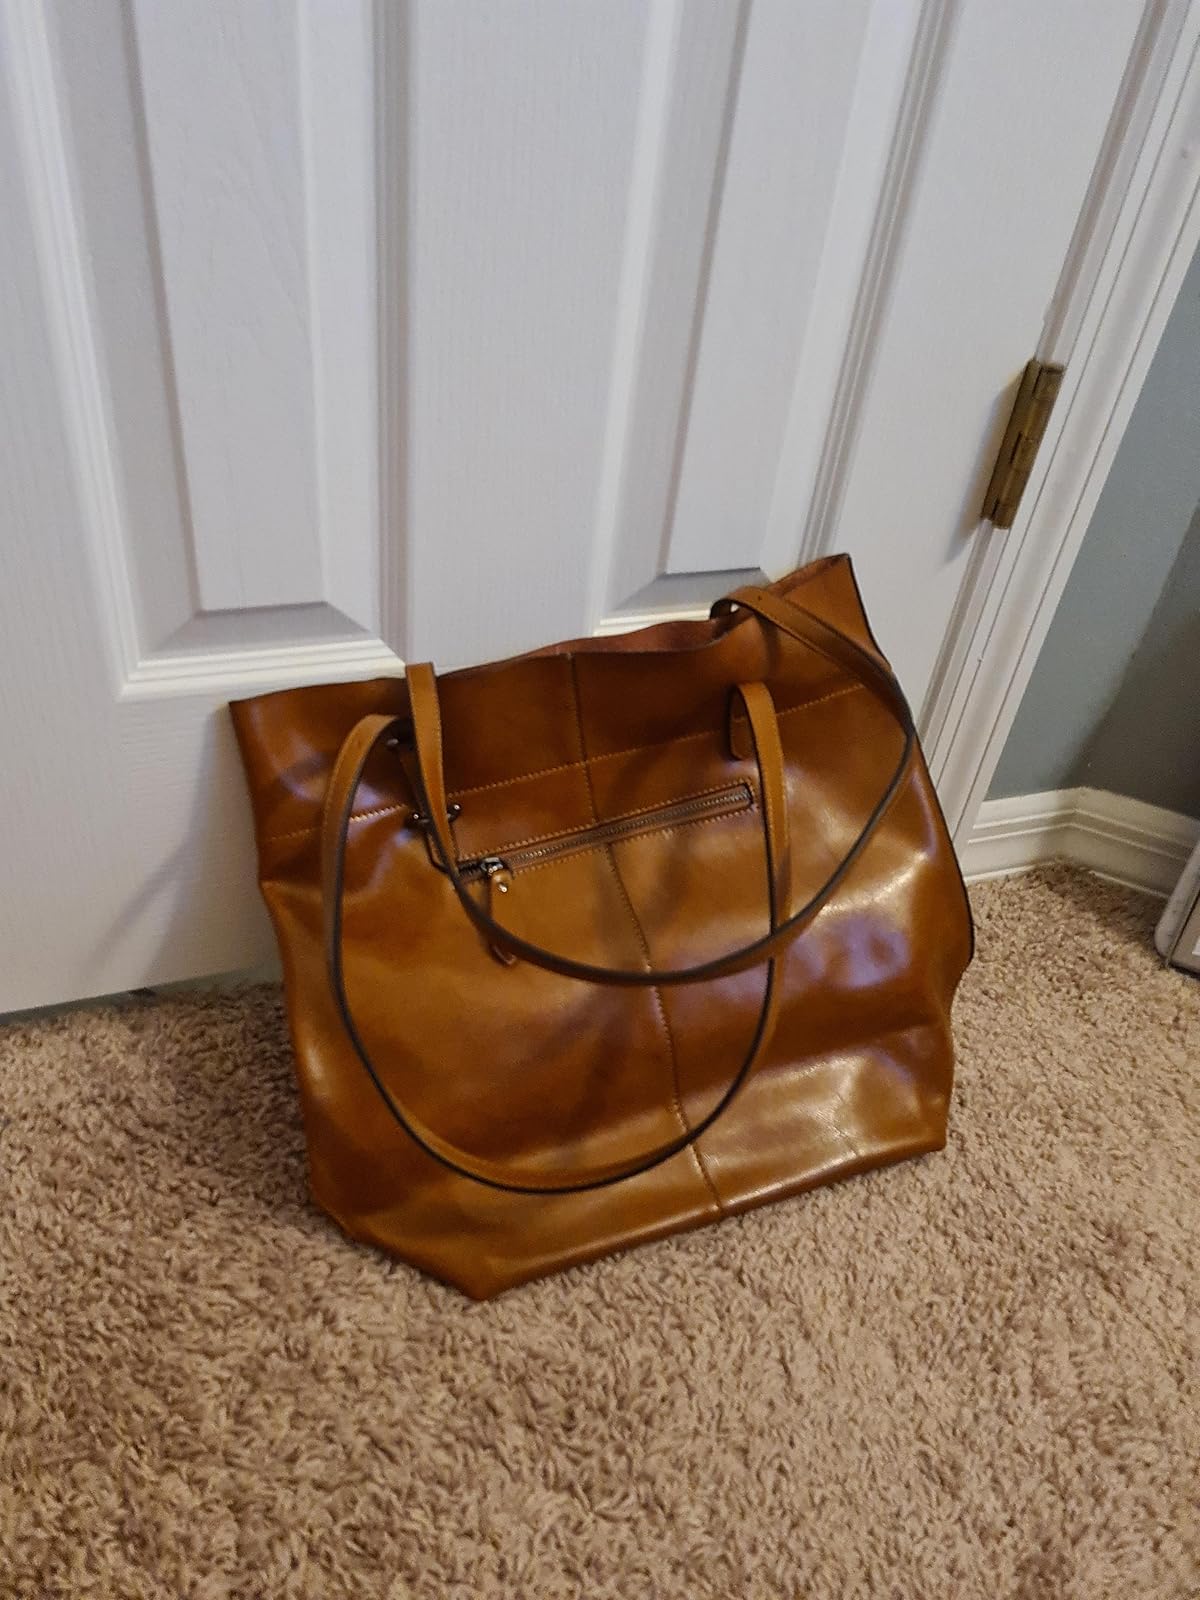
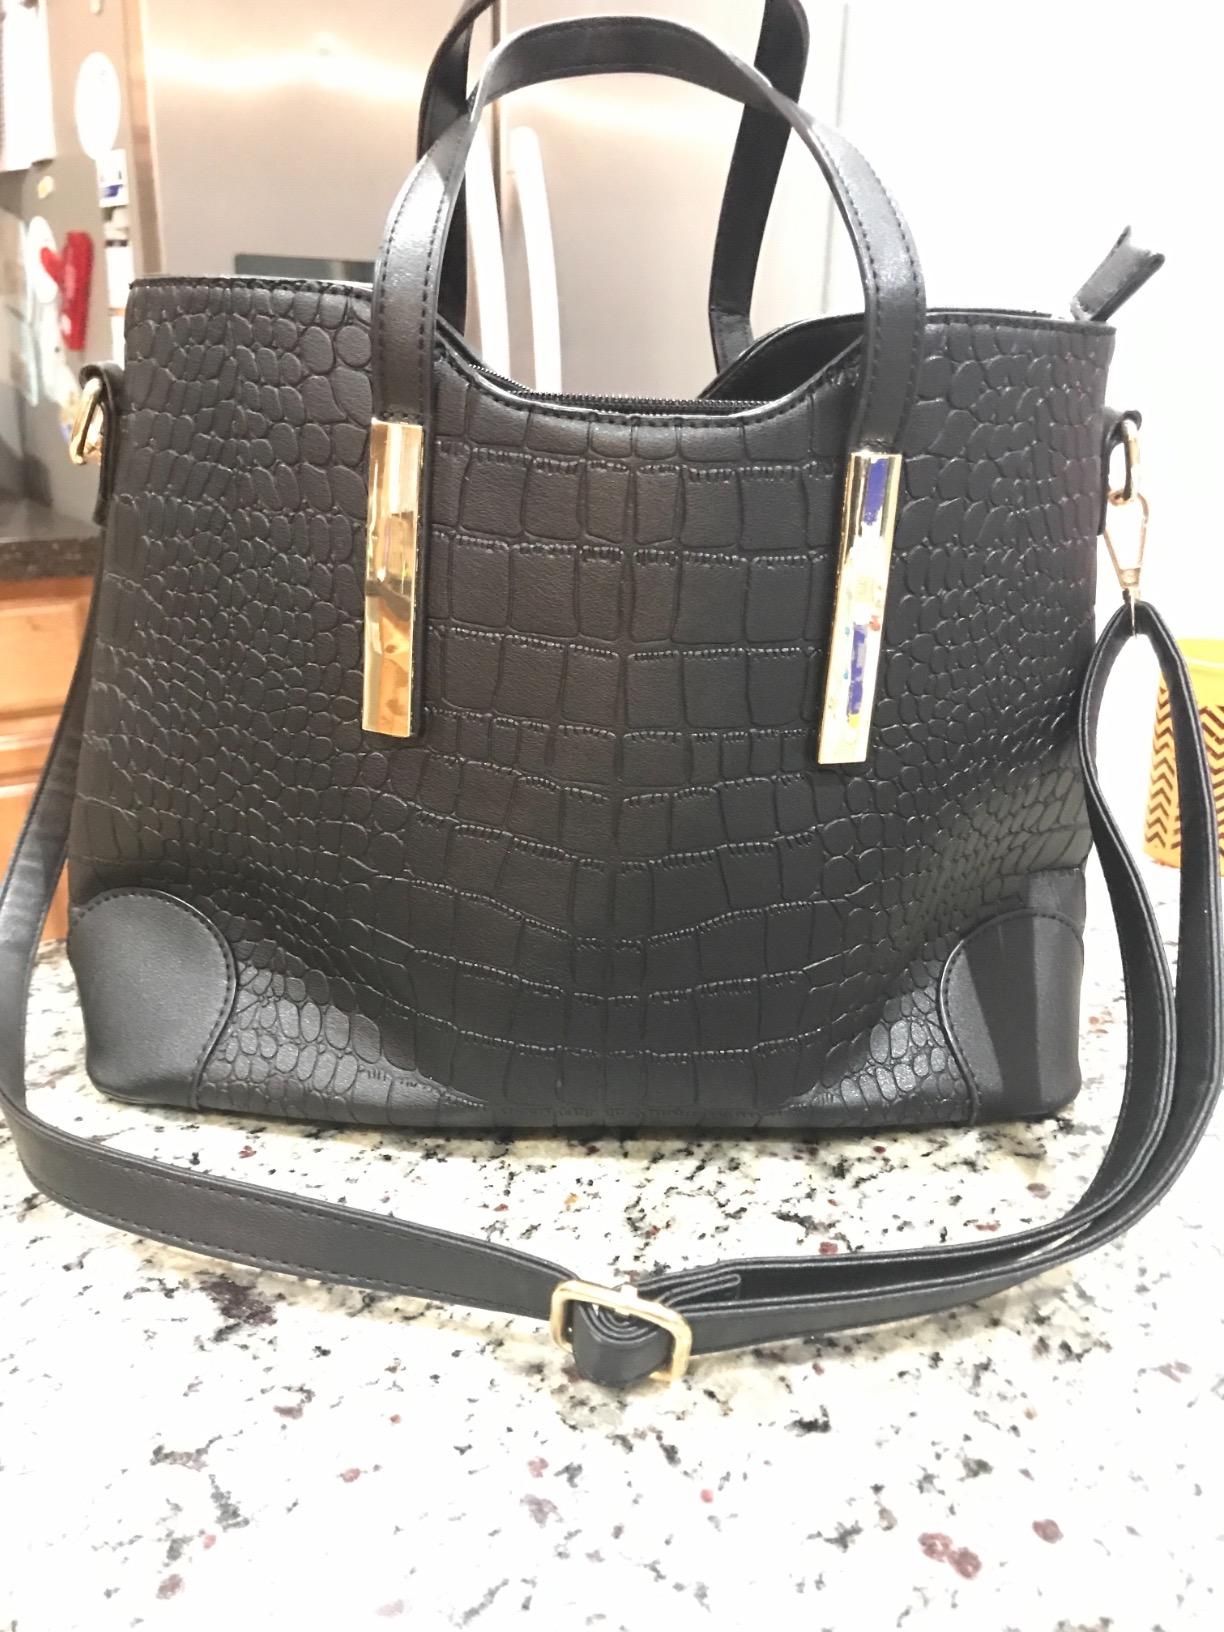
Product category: accessories_handbag
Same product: no